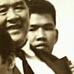
Age: 18